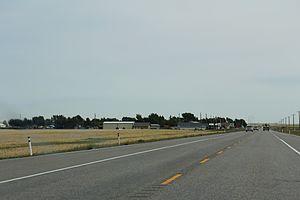
Cowley est un village de Pincher Creek Nᵒ 9, situé dans la province canadienne d'Alberta.